Edouard Pliner

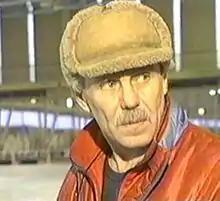

Edouard Georgievich Pliner (June 13, 1936 – October 25, 2016) was a Russian figure skating coach.